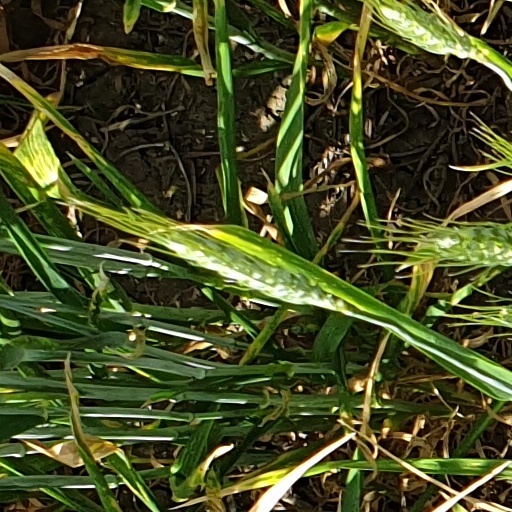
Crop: wheat